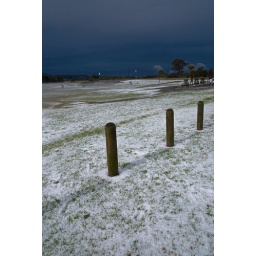
same place as the pano i just like the white foreground against the dark ominous sky